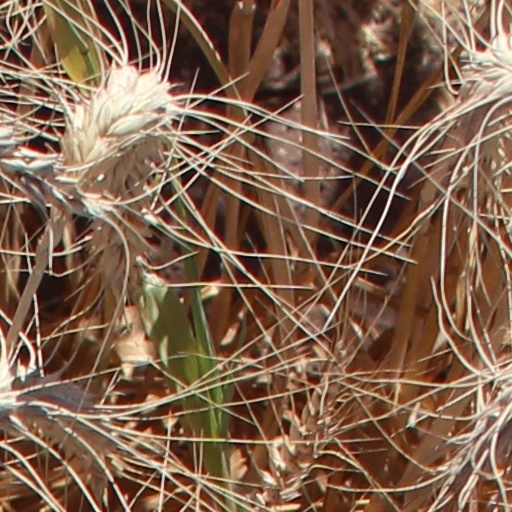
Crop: wheat